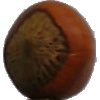
Label: Nut Forest 1